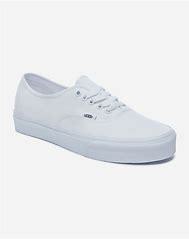
Brand: Vans
Model: UA Authentic